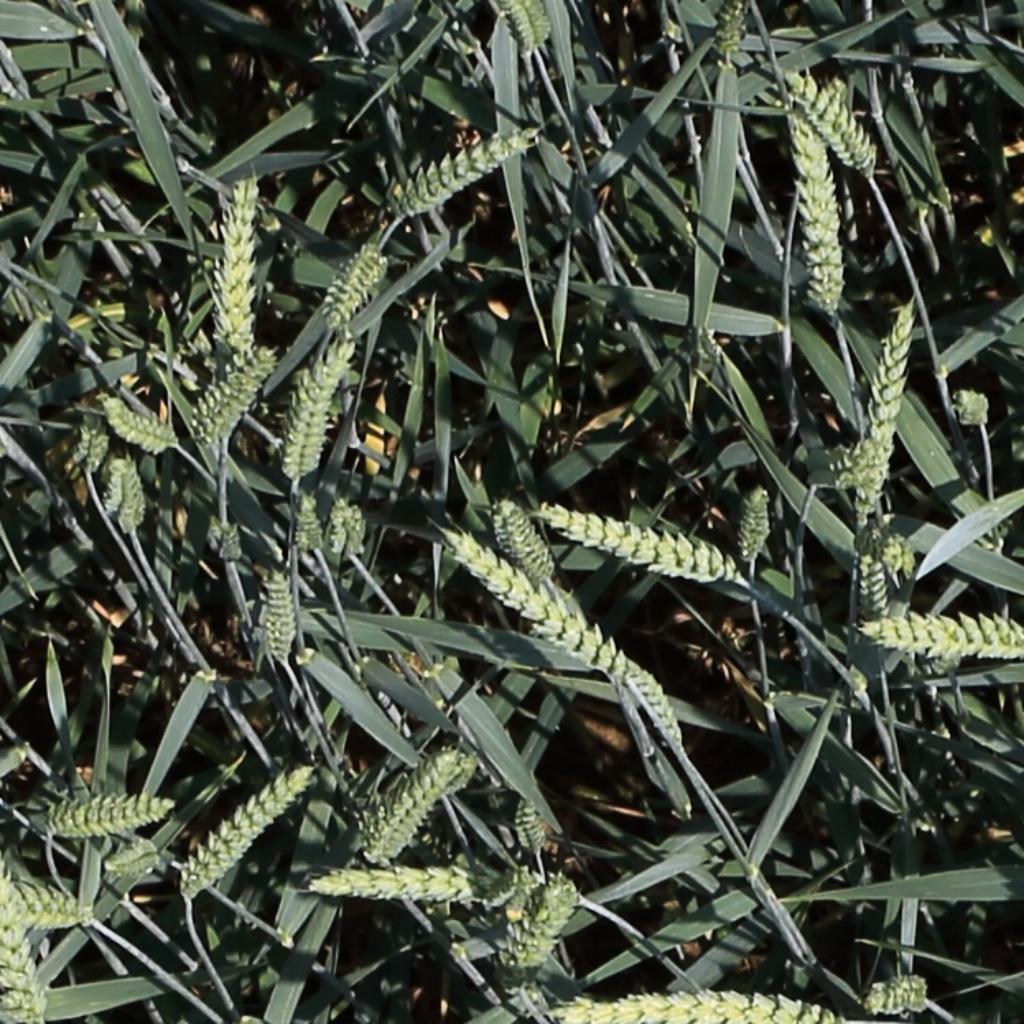
Country: Switzerland
Location: Usask
Wheat development stage: Filling